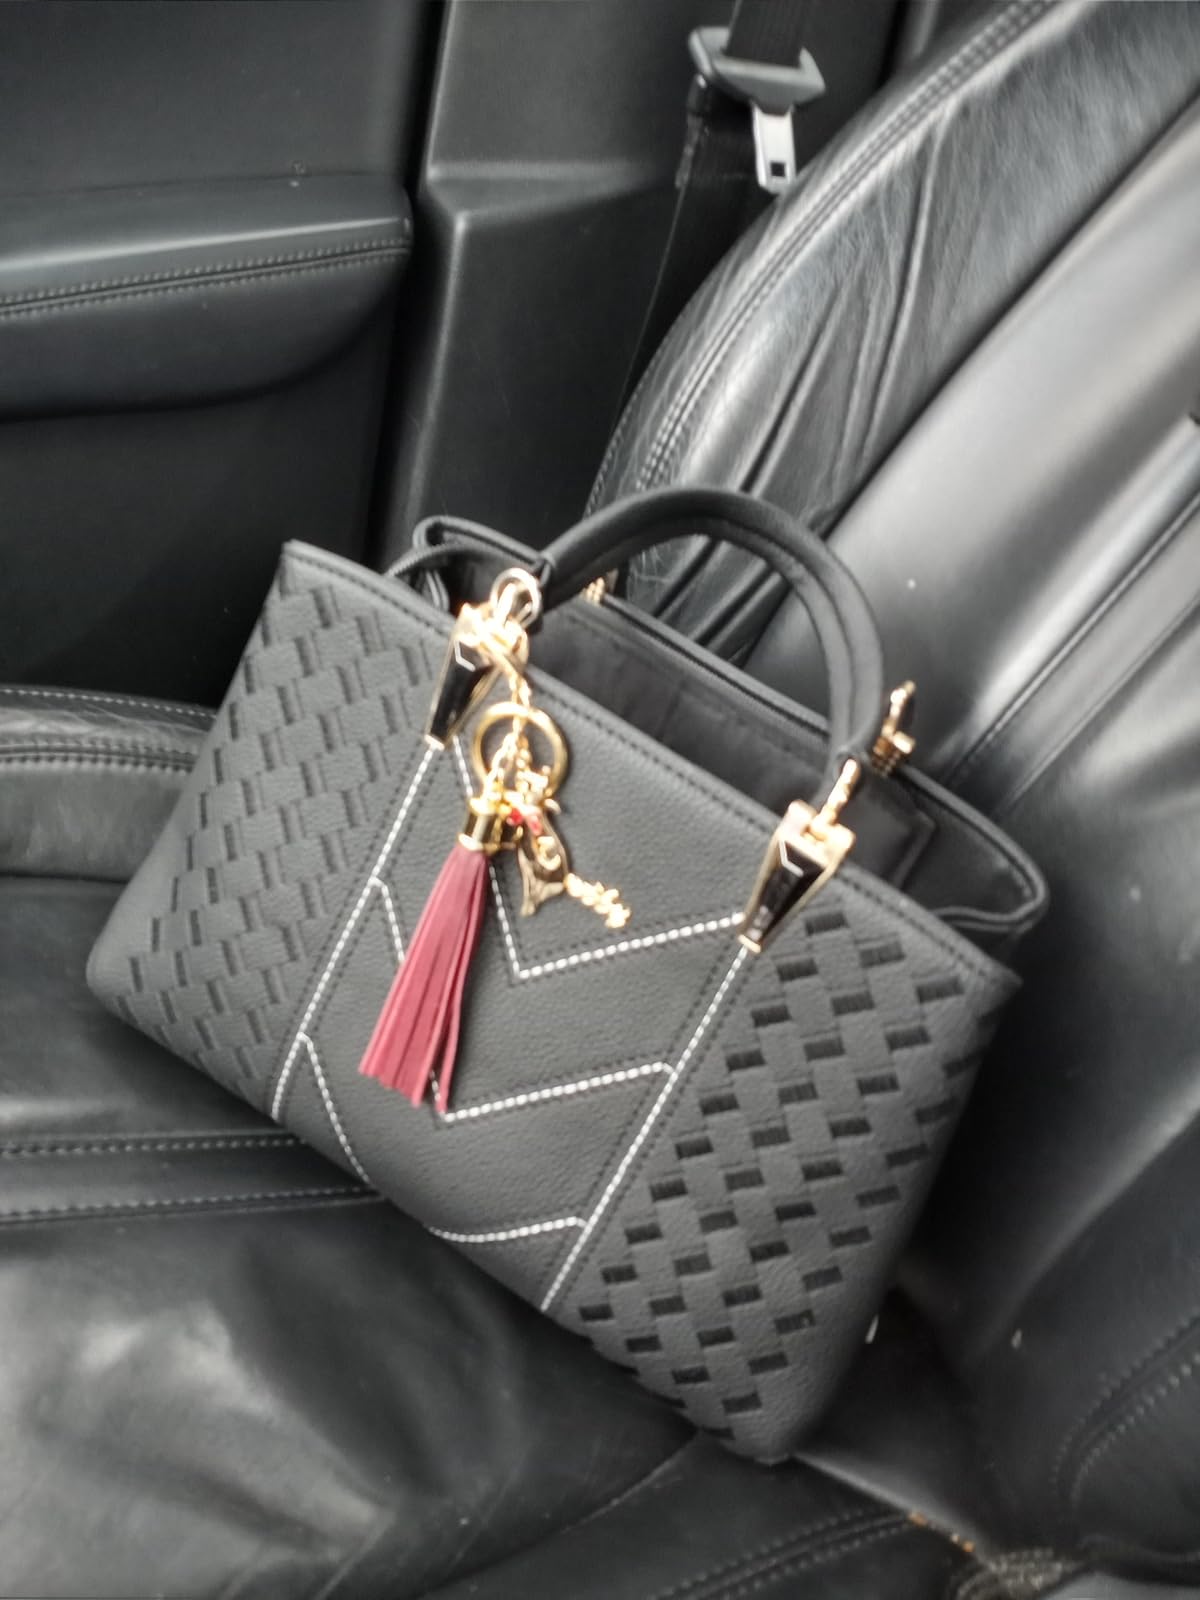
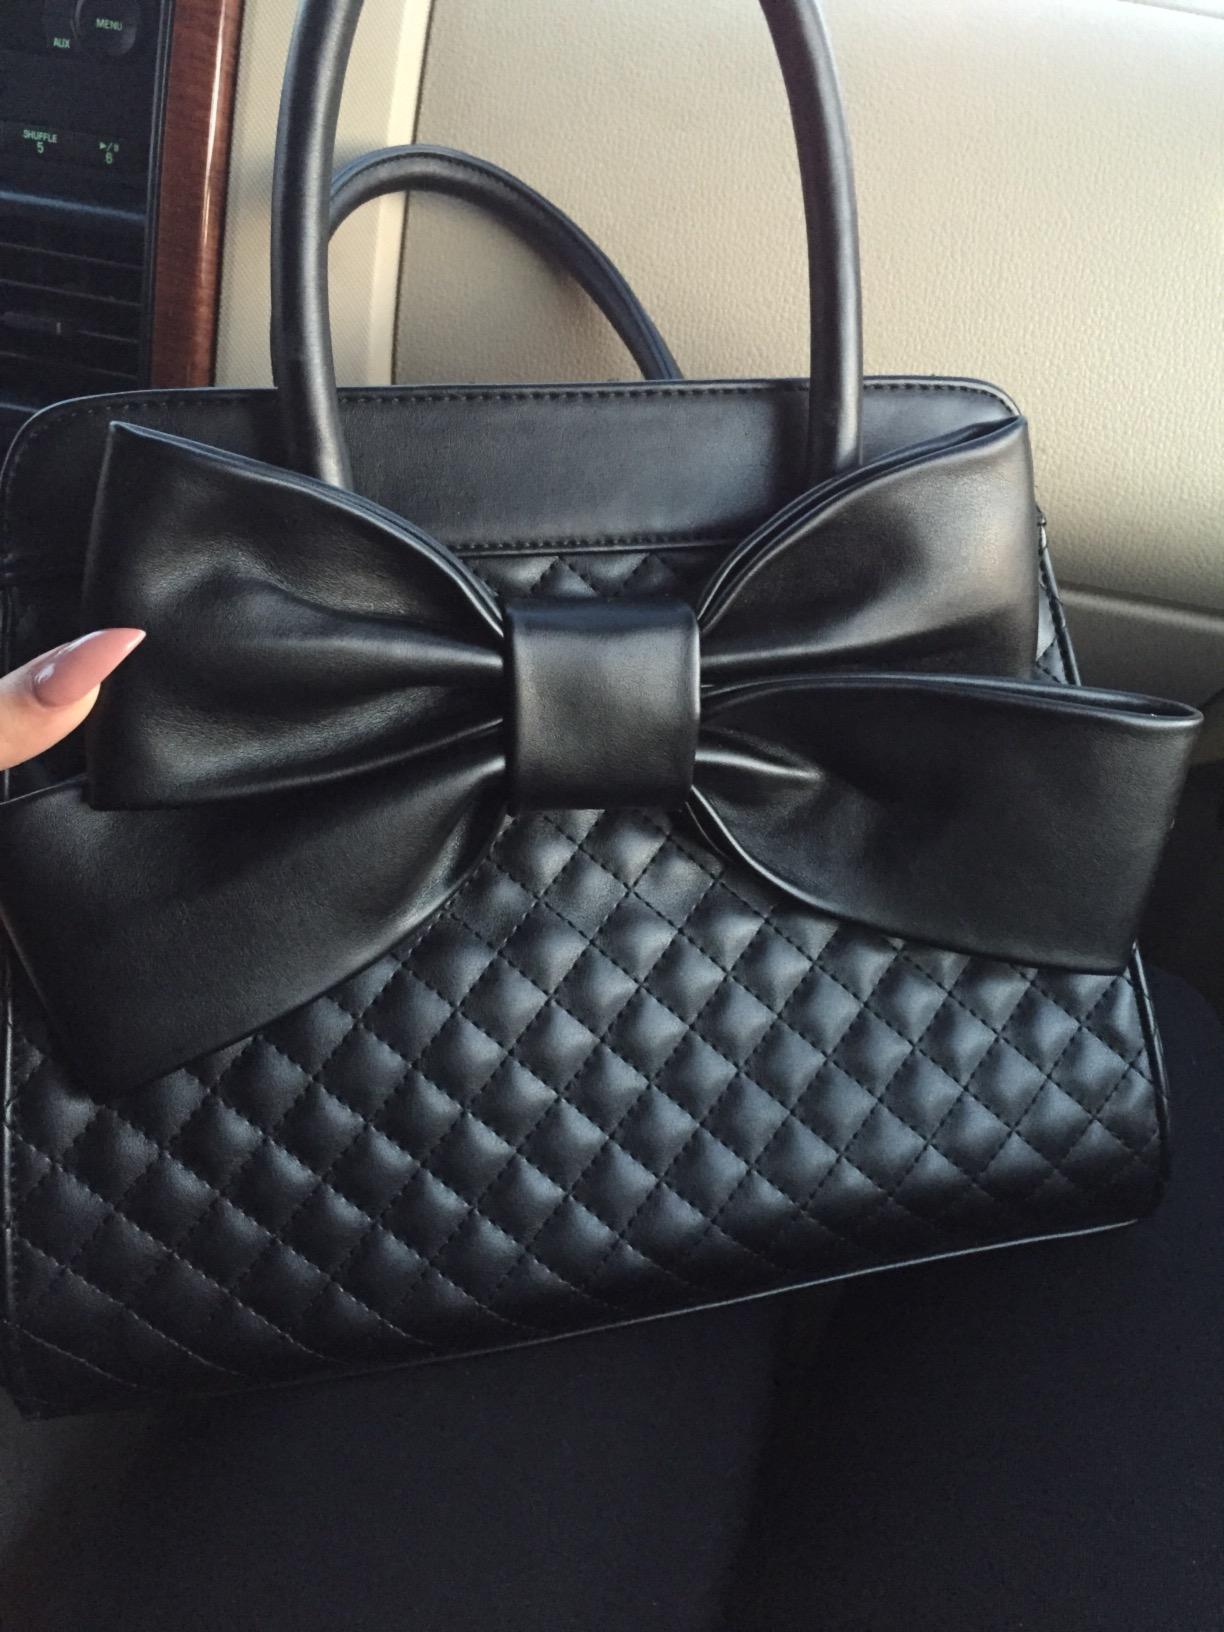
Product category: accessories_handbag
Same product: no